Answer in natural language. Consider the 3D positions of the objects in the scene and not just the 2D positions in the image. Is the centerpoint of  black tv at a higher height than white colour dining table? Choose between the following options: yes or no
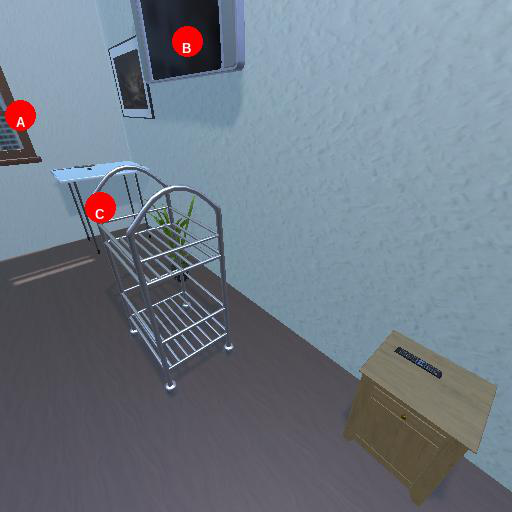
<answer>yes</answer>